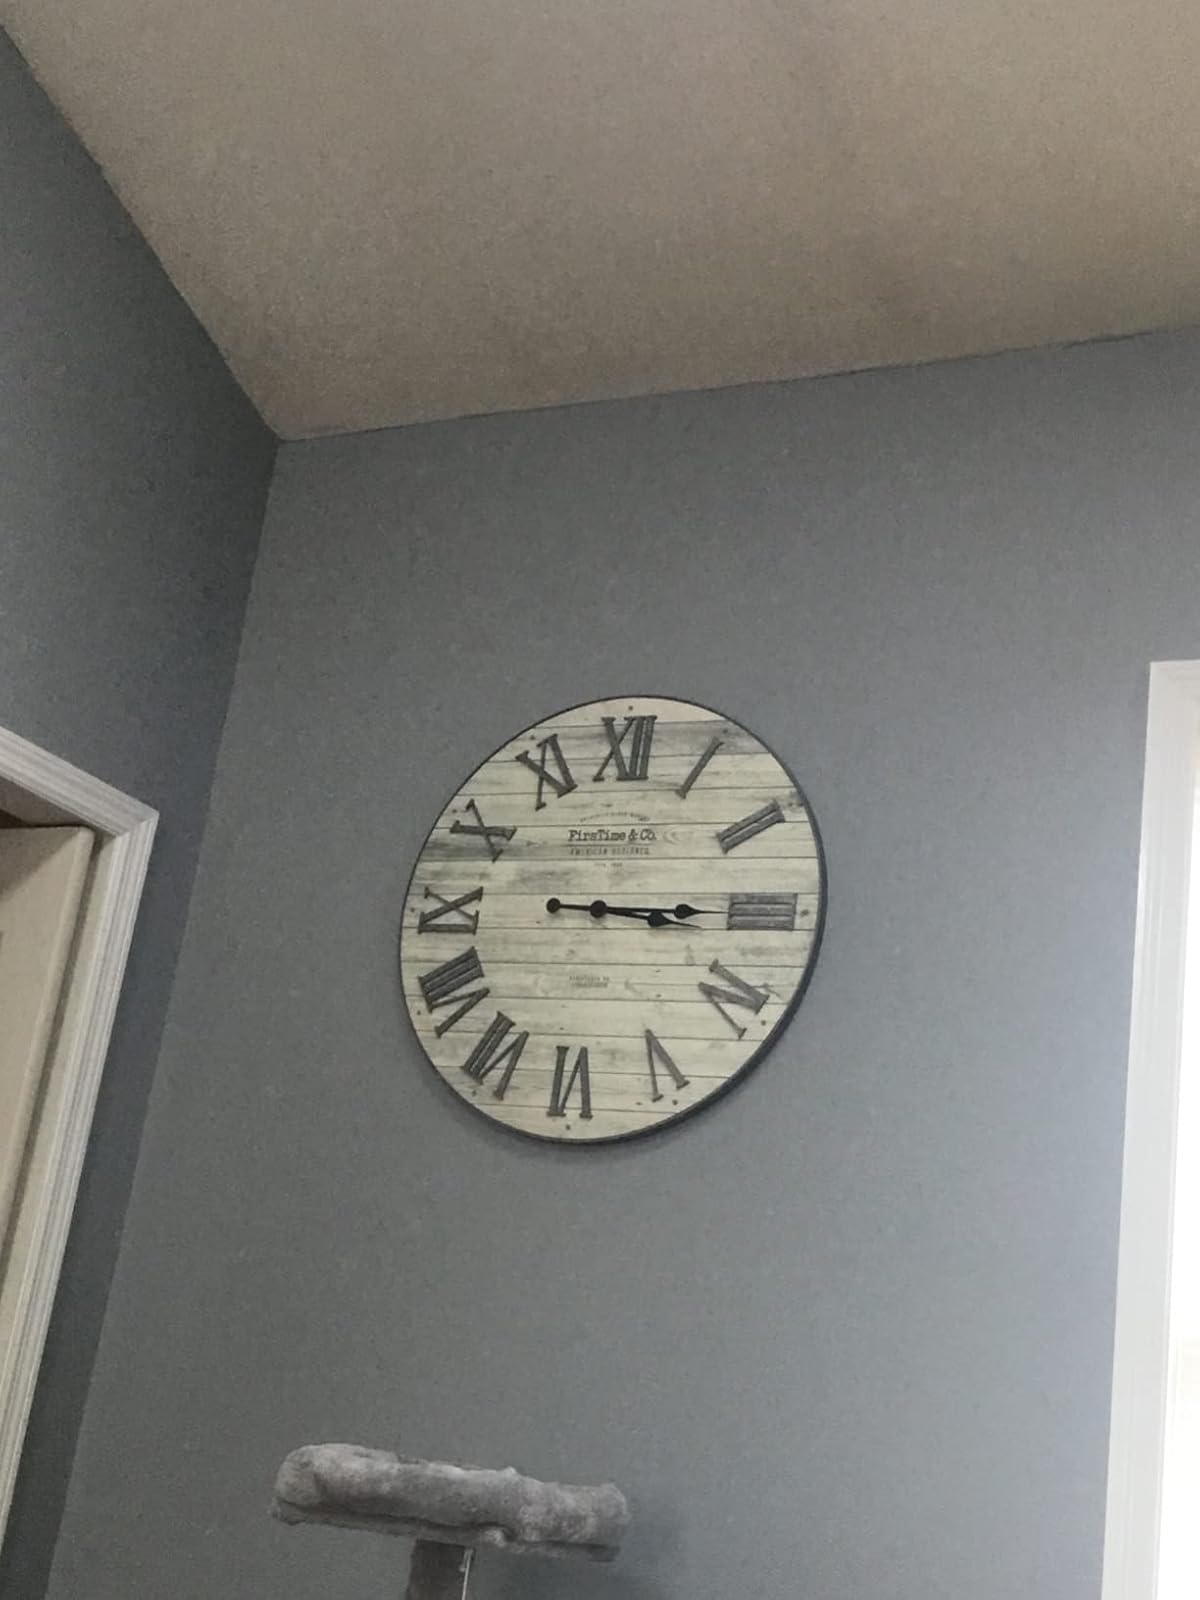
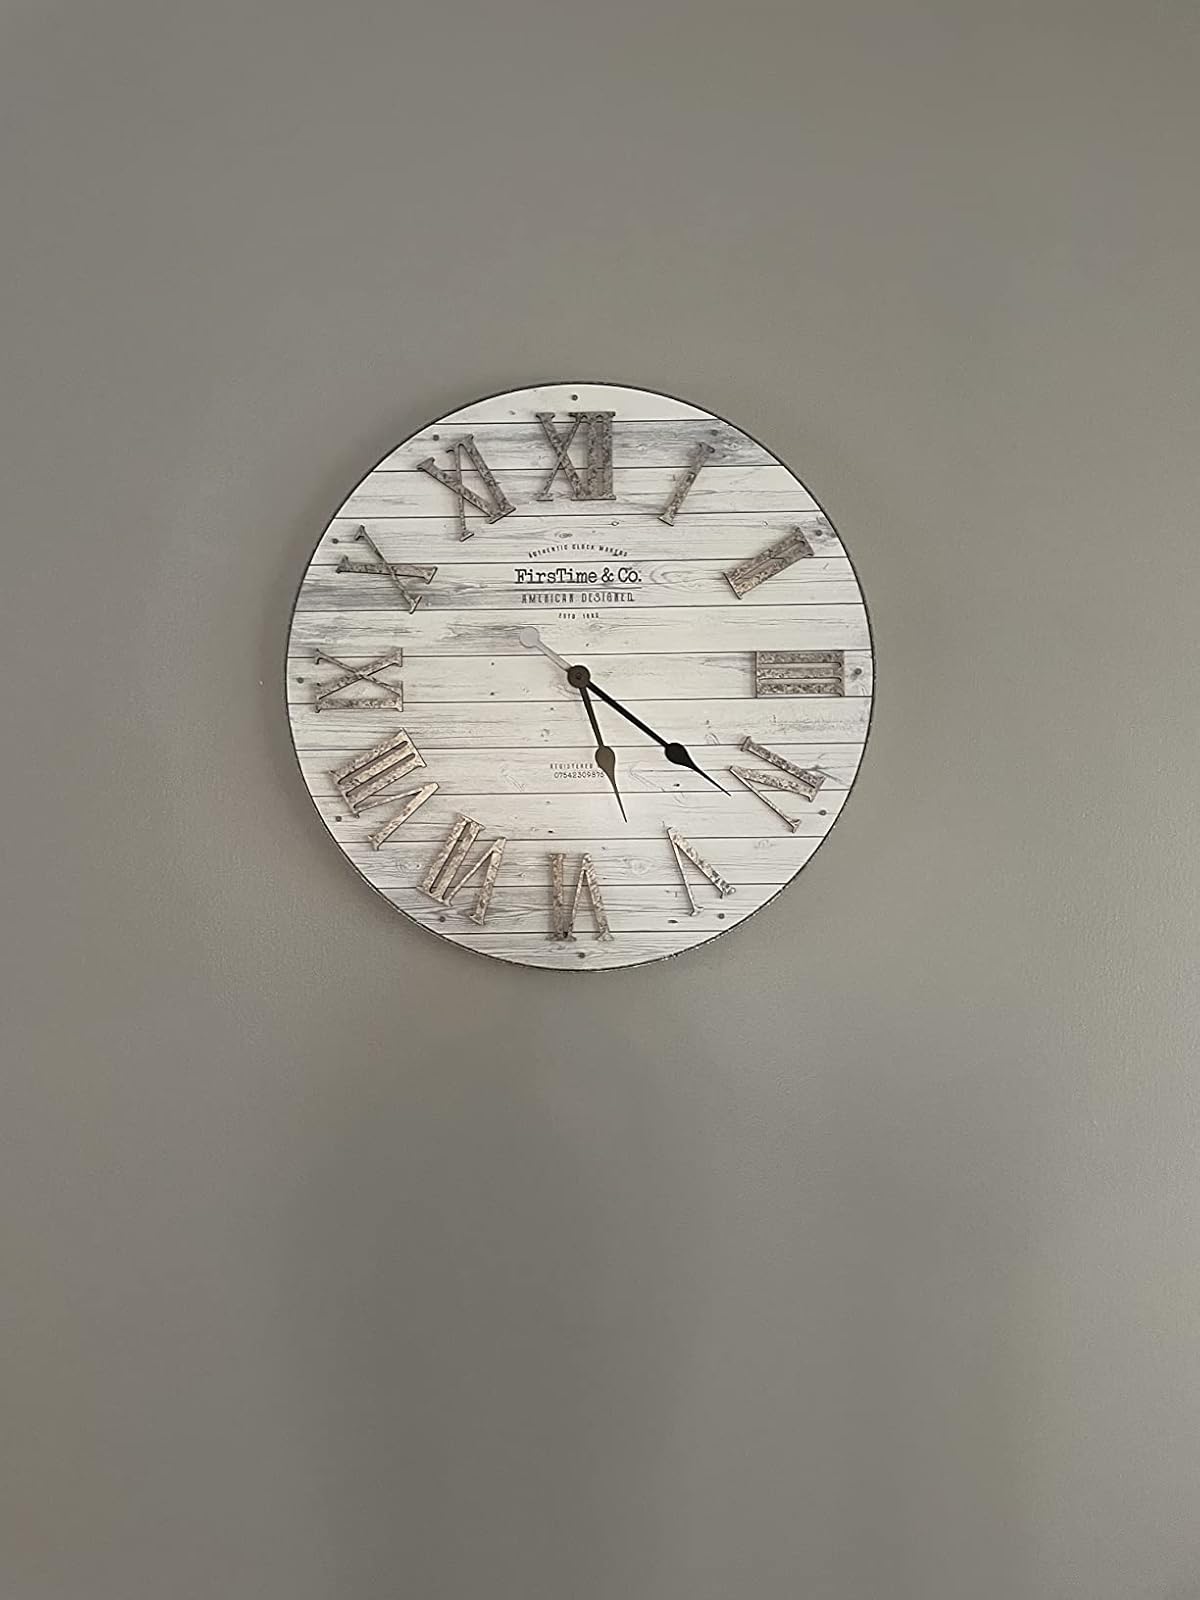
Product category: clock
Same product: yes